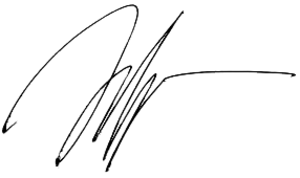
Vladimir Volfovitch Jirinovski, né Eidelstein le 25 avril 1946 à Almaty, est un homme politique russe, président du parti d'extrême droite LDPR. Connu pour son chauvinisme violent, il est décrit comme le showman de la politique russe, mélangeant les rhétoriques populiste et nationaliste, les invectives anti-occidentales et un style impétueux et conflictuel.